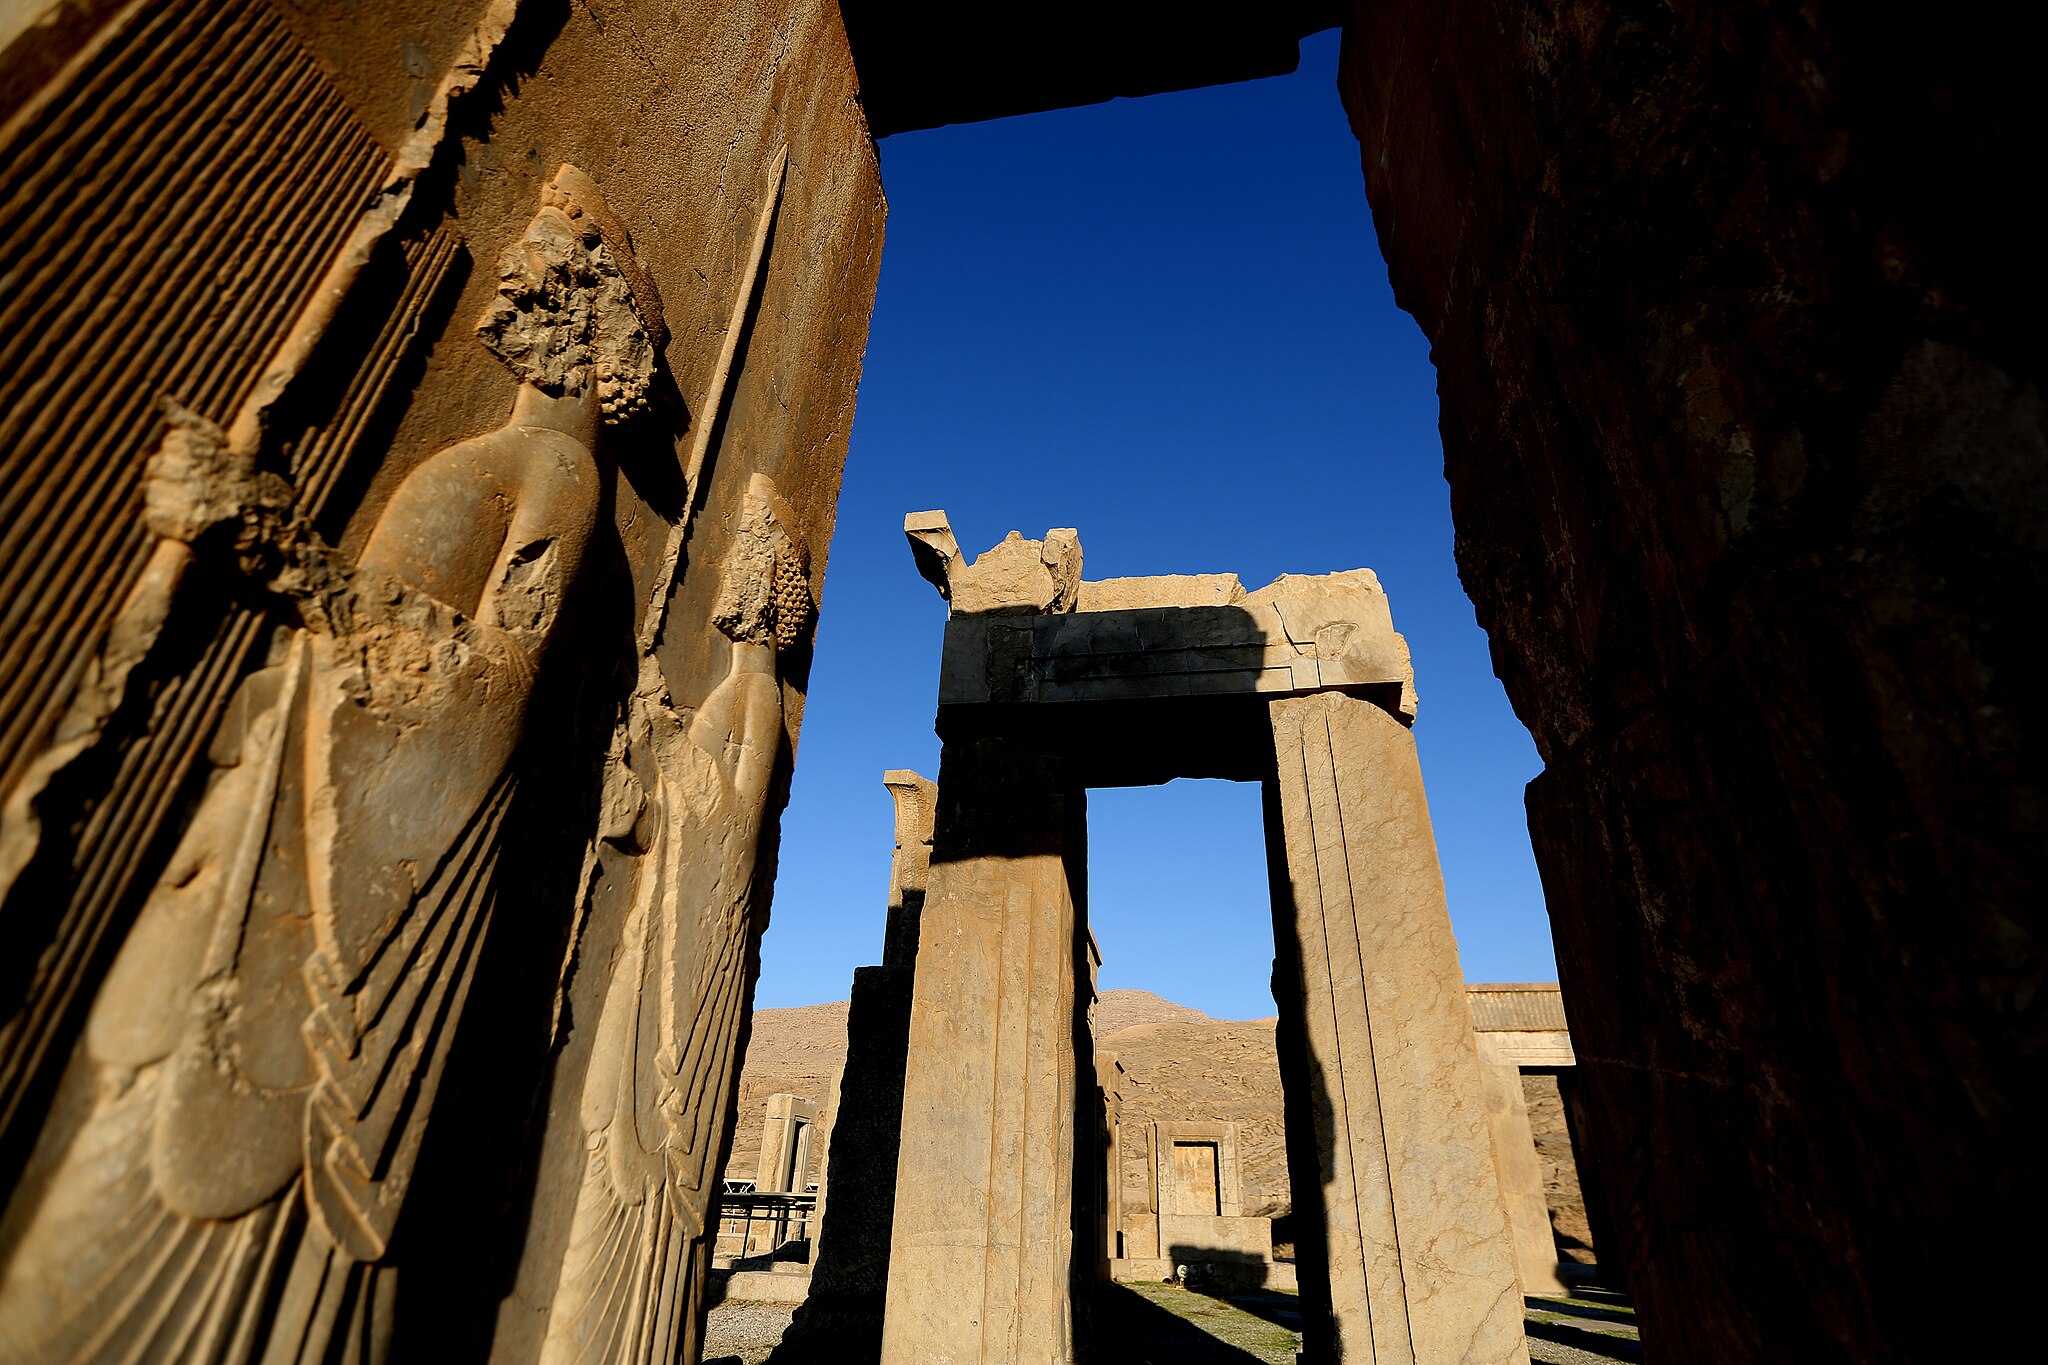
Title: Takht-e Jamshid Fars Iran 05
Date: 2015-11-28 15:57:30
Categories: Palace of Darius I in Persepolis, Self-published work, Images from Wiki Loves Monuments 2017, Cultural heritage monuments in Iran with known IDs, Uploaded via Campaign:wlm-ir, Images from Wiki Loves Monuments 2017 in Iran, Images from Wiki Loves Monuments in Marvdasht, 2015 in Persepolis